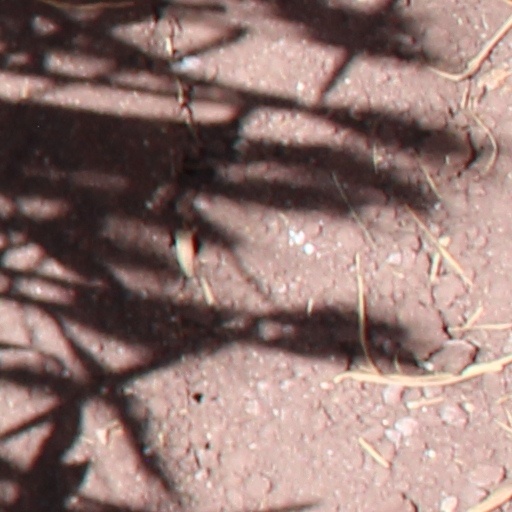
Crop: wheat